USC Shoah Foundation

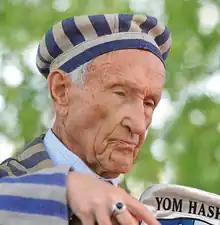
Edward Mosberg

The Survivors of the Shoah Visual History Foundation were founded by director Steven Spielberg in 1994 after the release of his critically-acclaimed film "Schindler's List" the previous year. Spielberg's goal was to collect 50,000 testimonies of Holocaust survivors while meeting the standards of rigorous scholarship. The foundation consulted with Holocaust scholars and oral histories in order to ground its work in historical scholarship.